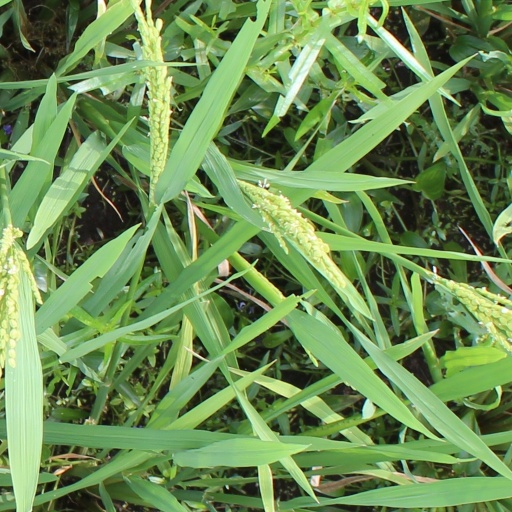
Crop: rice